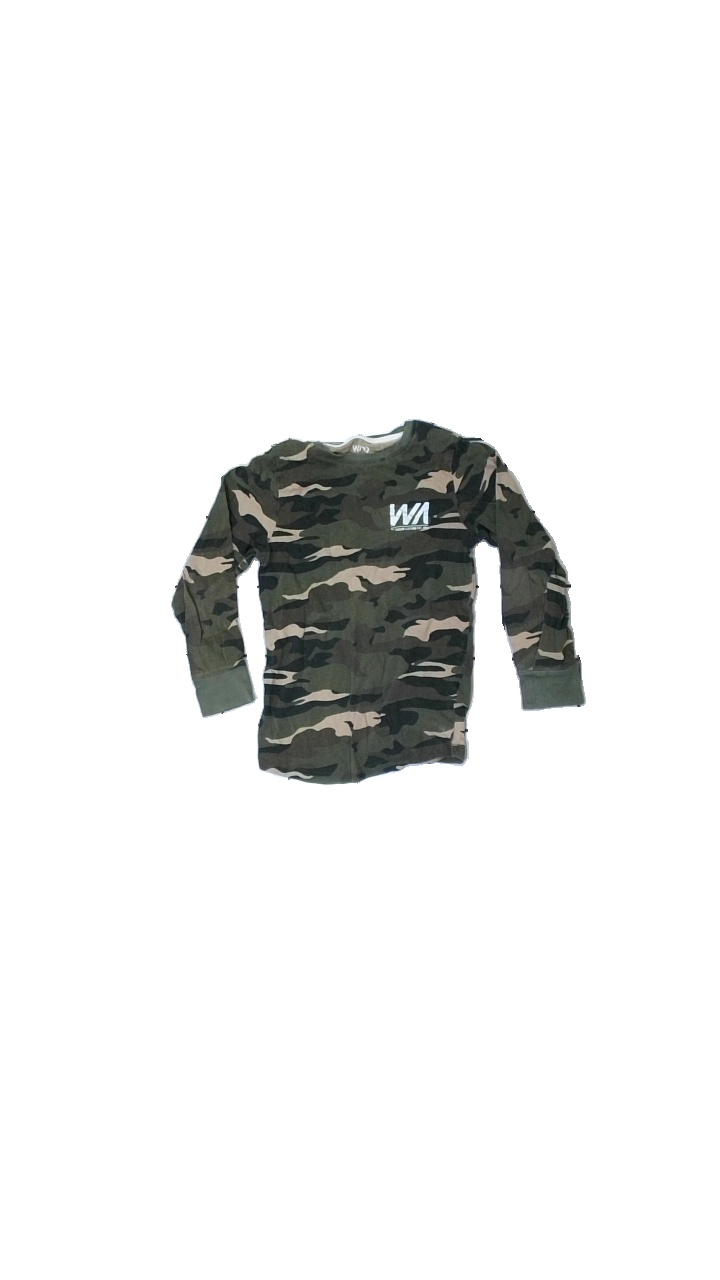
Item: Top (Ladies)
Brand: Warp
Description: Camouflage patterned and colored top for kids from WARP, size 134/410. Poor condition.
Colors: Brown, Green, Black, Multicolor
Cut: Regular, C-collar
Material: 100% cott
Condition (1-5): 2
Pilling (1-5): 5
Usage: Recycle
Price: <50